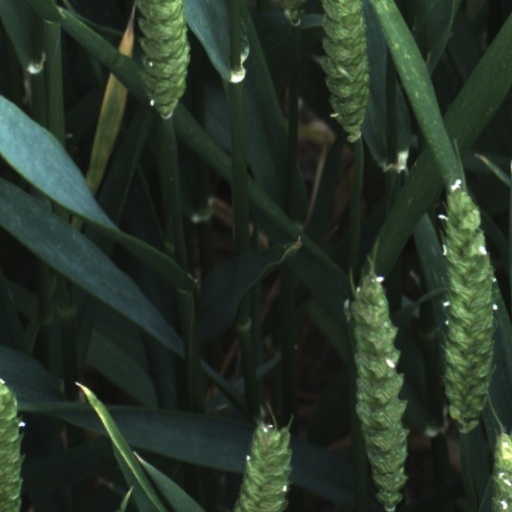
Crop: wheat